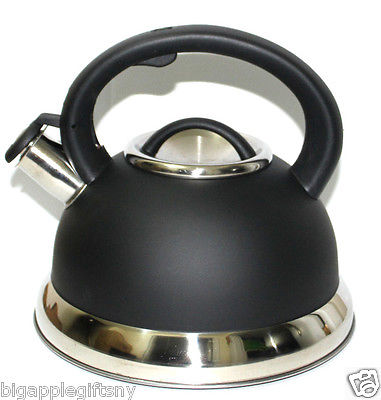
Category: kettle